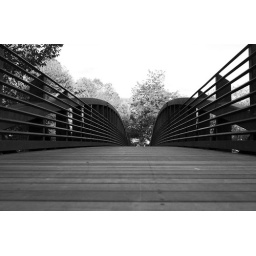
A pedestrian bridge over the Animas river in Durango, CO.